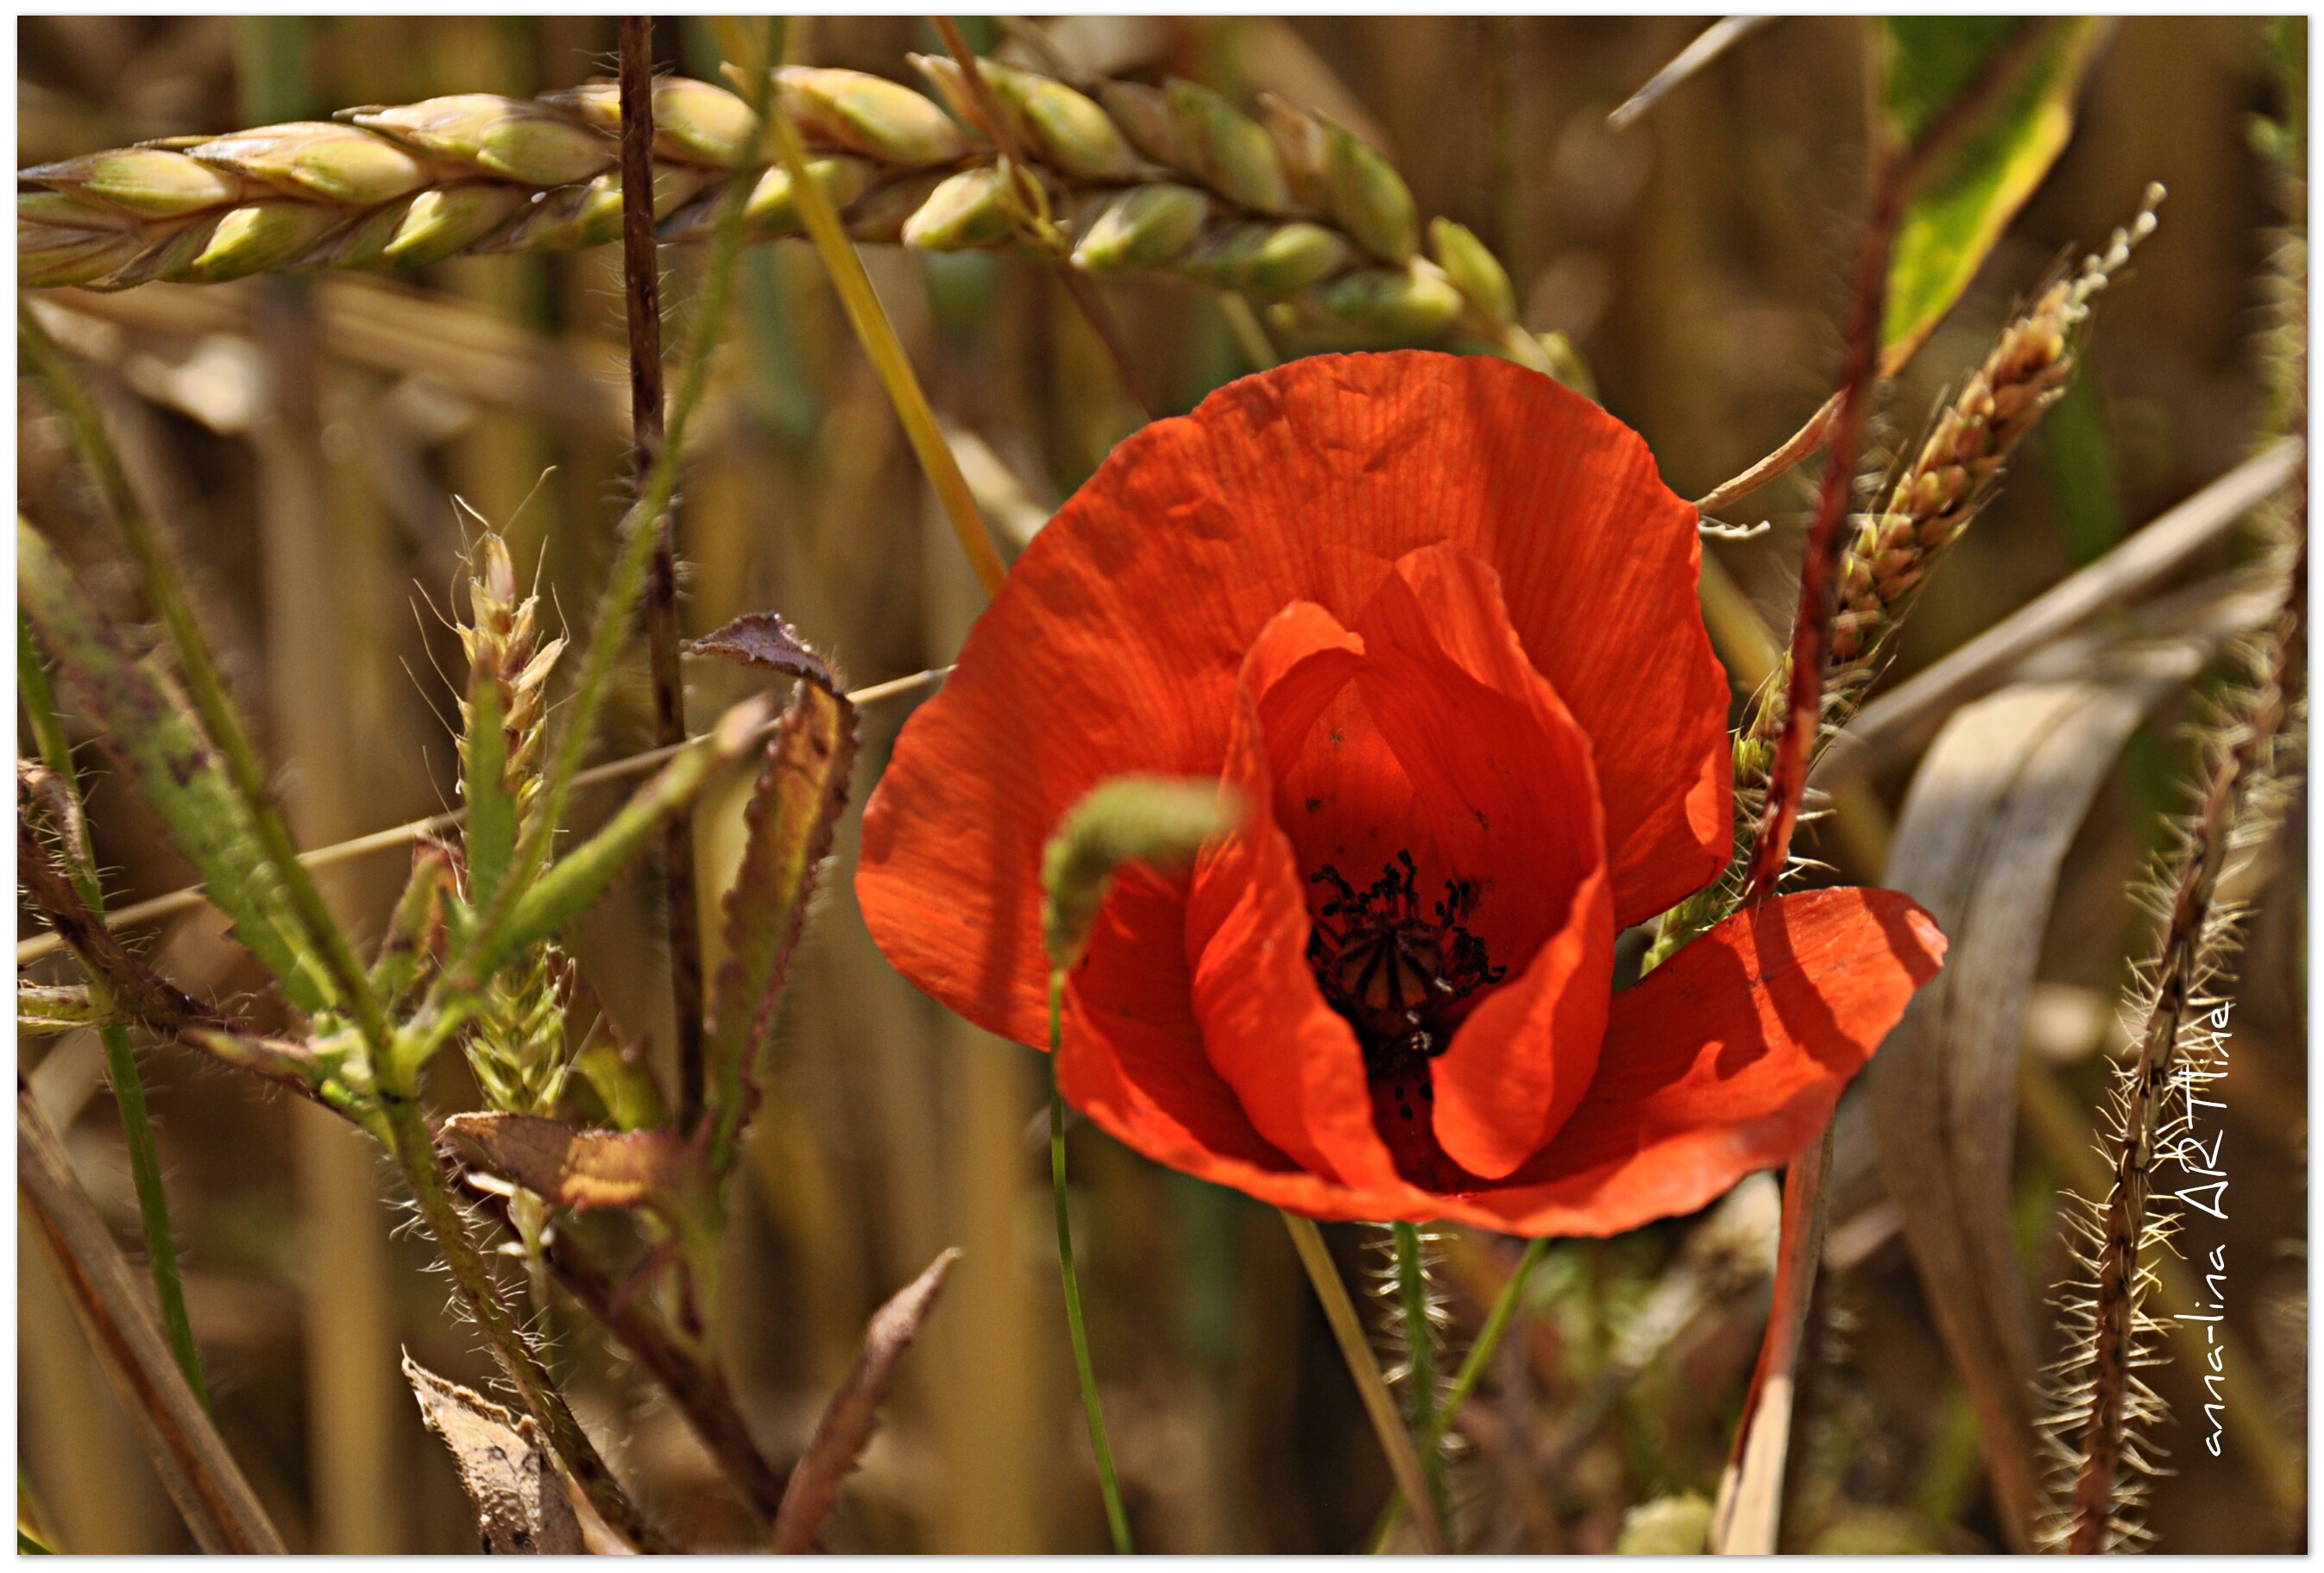
plant, flower, red, macro, botany, flora, wild flower, wildflower, wild flowers, klatschmohn, poppy, poppie, flowering plant, plant stem, land plant